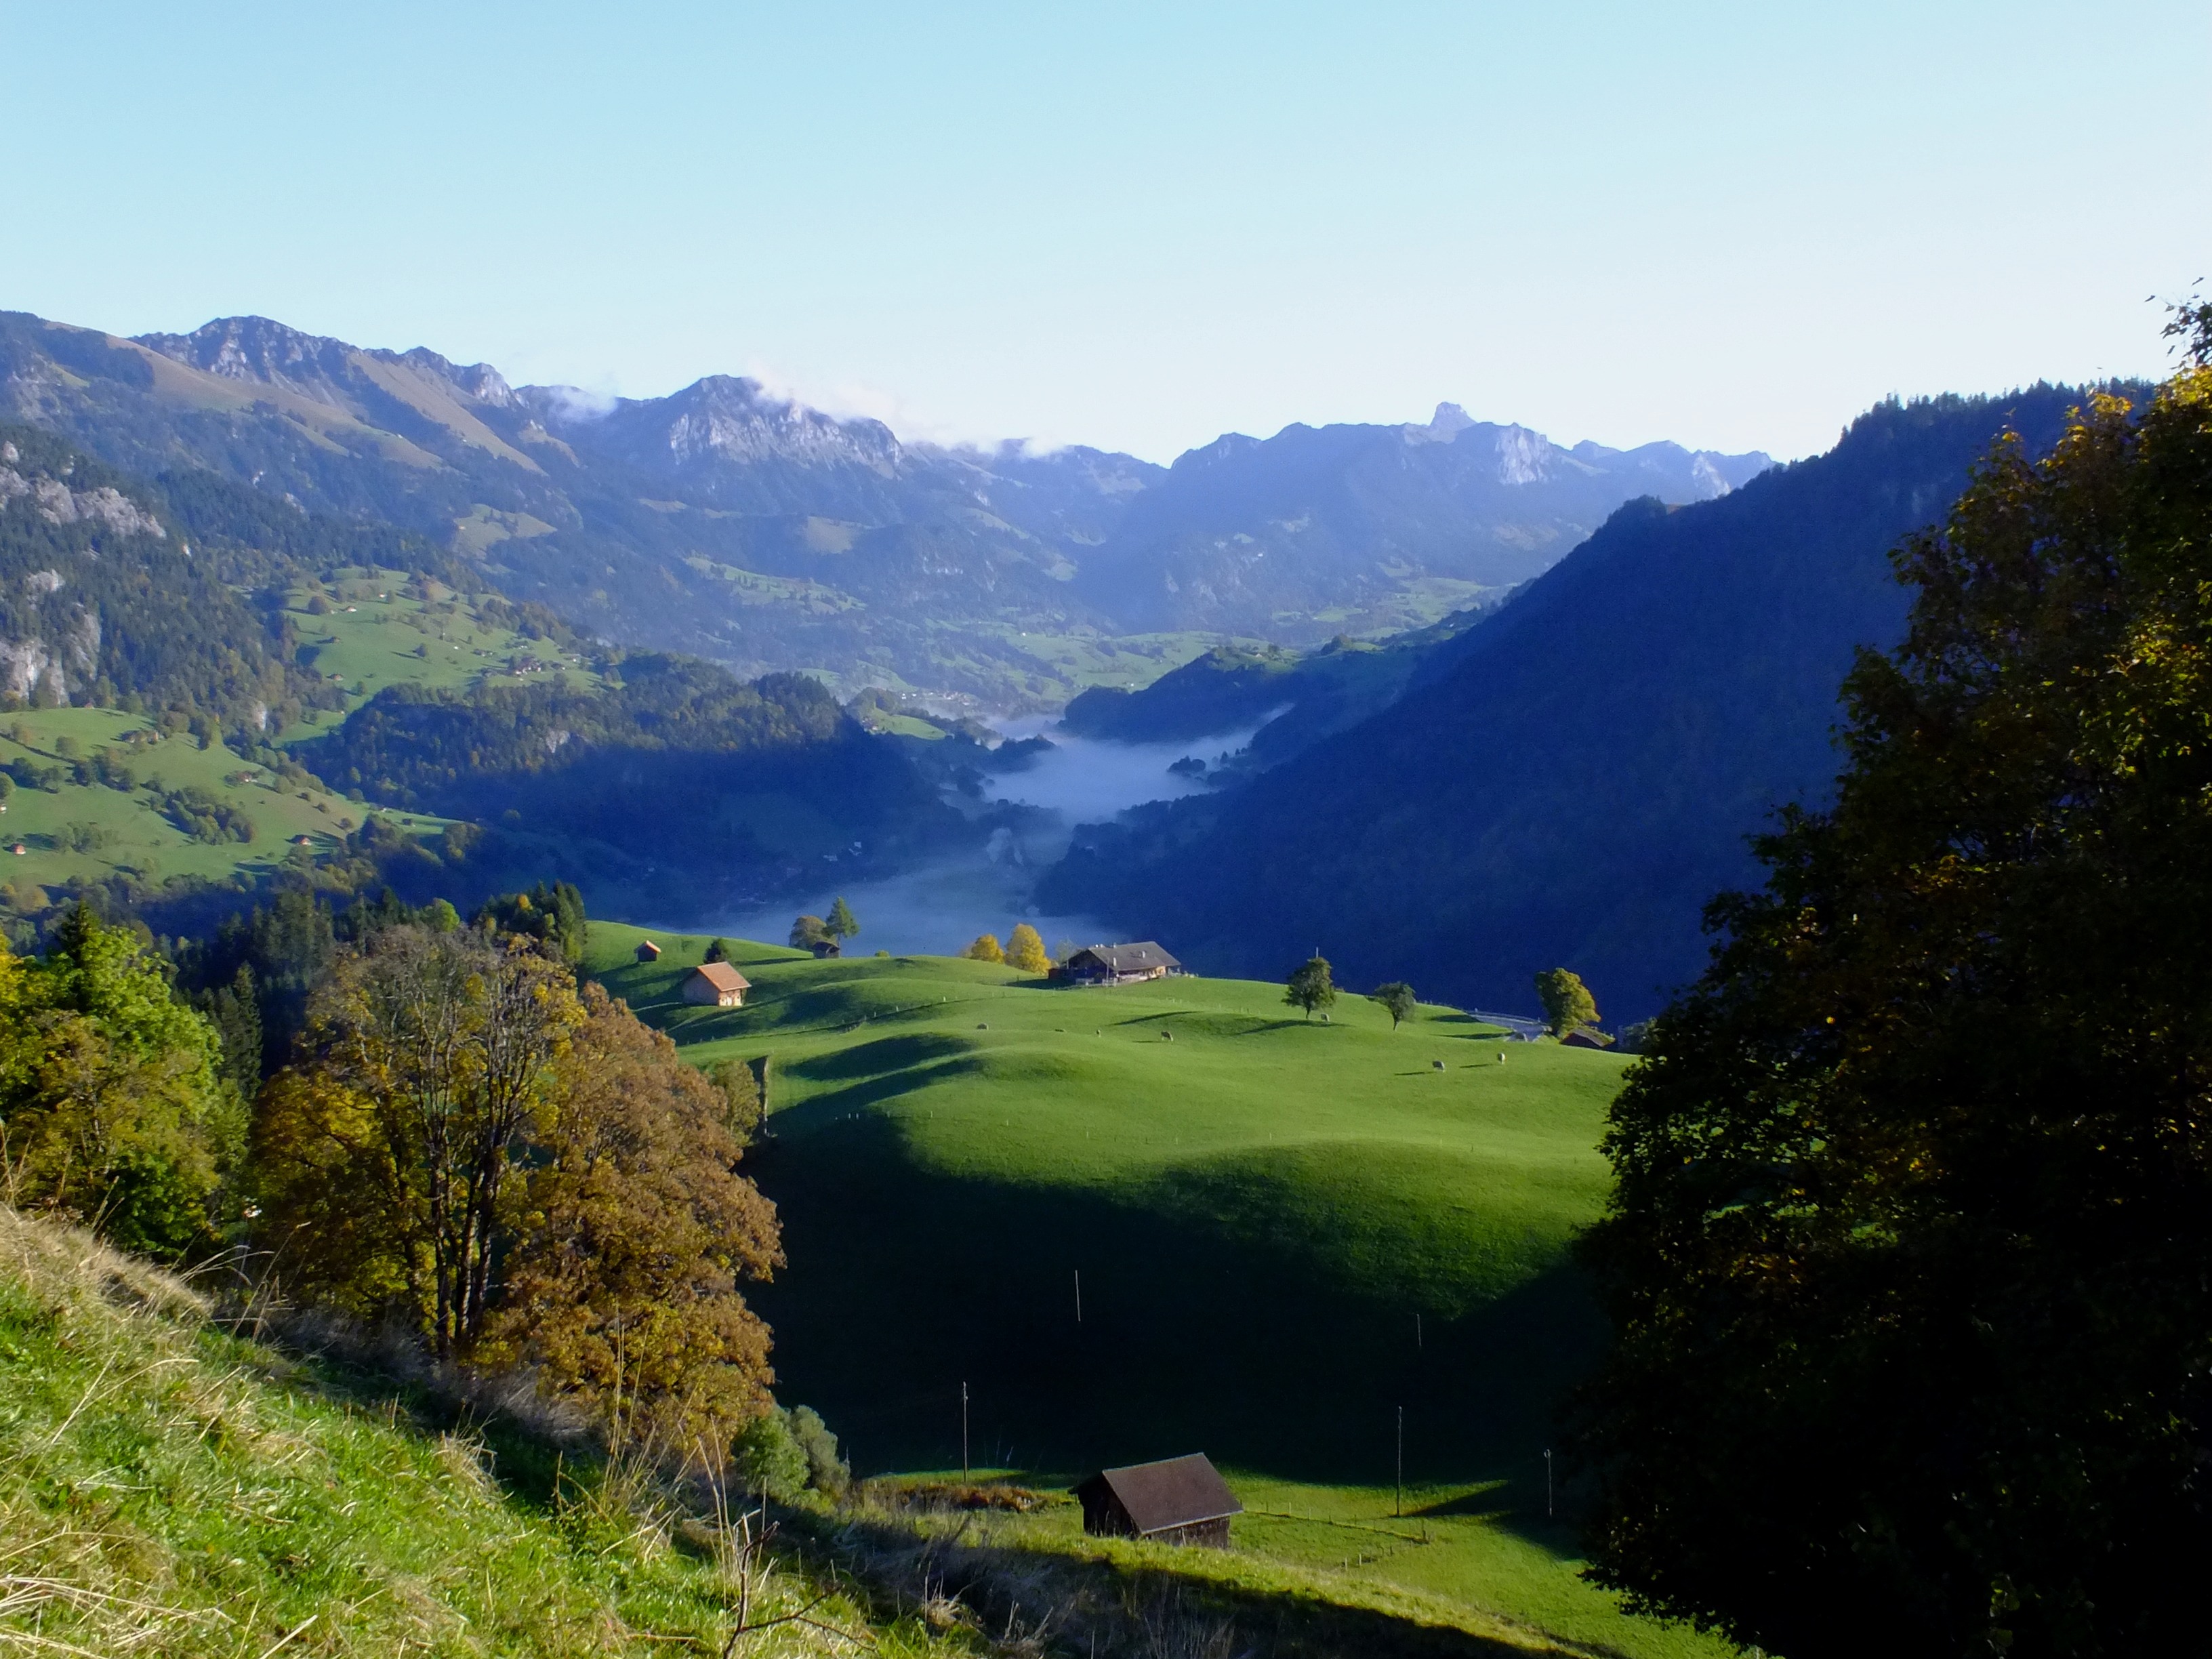
landscape, mountain, fog, meadow, hill, lake, valley, mountain range, autumn, alpine, reservoir, highland, ridge, alps, plateau, switzerland, fell, loch, rural area, landform, impressive, bernese oberland, mountain pass, geographical feature, mountainous landforms